Richard Schur

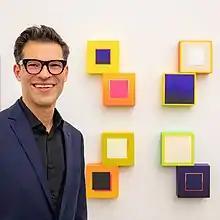
Richard Schur (2018)

Richard Schur studied at the Academy of Fine Arts Munich and graduated as Master of Fine Arts in 2000. From 2002 to 2008 he taught painting as assistant professor with Jerry Zeniuk at the Academy of Fine Arts Munich. In 2005 he received the arts prize Bayerischer Kunstförderpreis. Schur's work has been shown in galleries and museums since 1998.